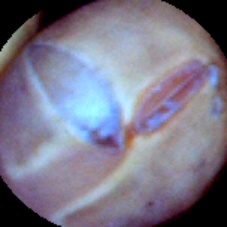
Label: Skin-damaged